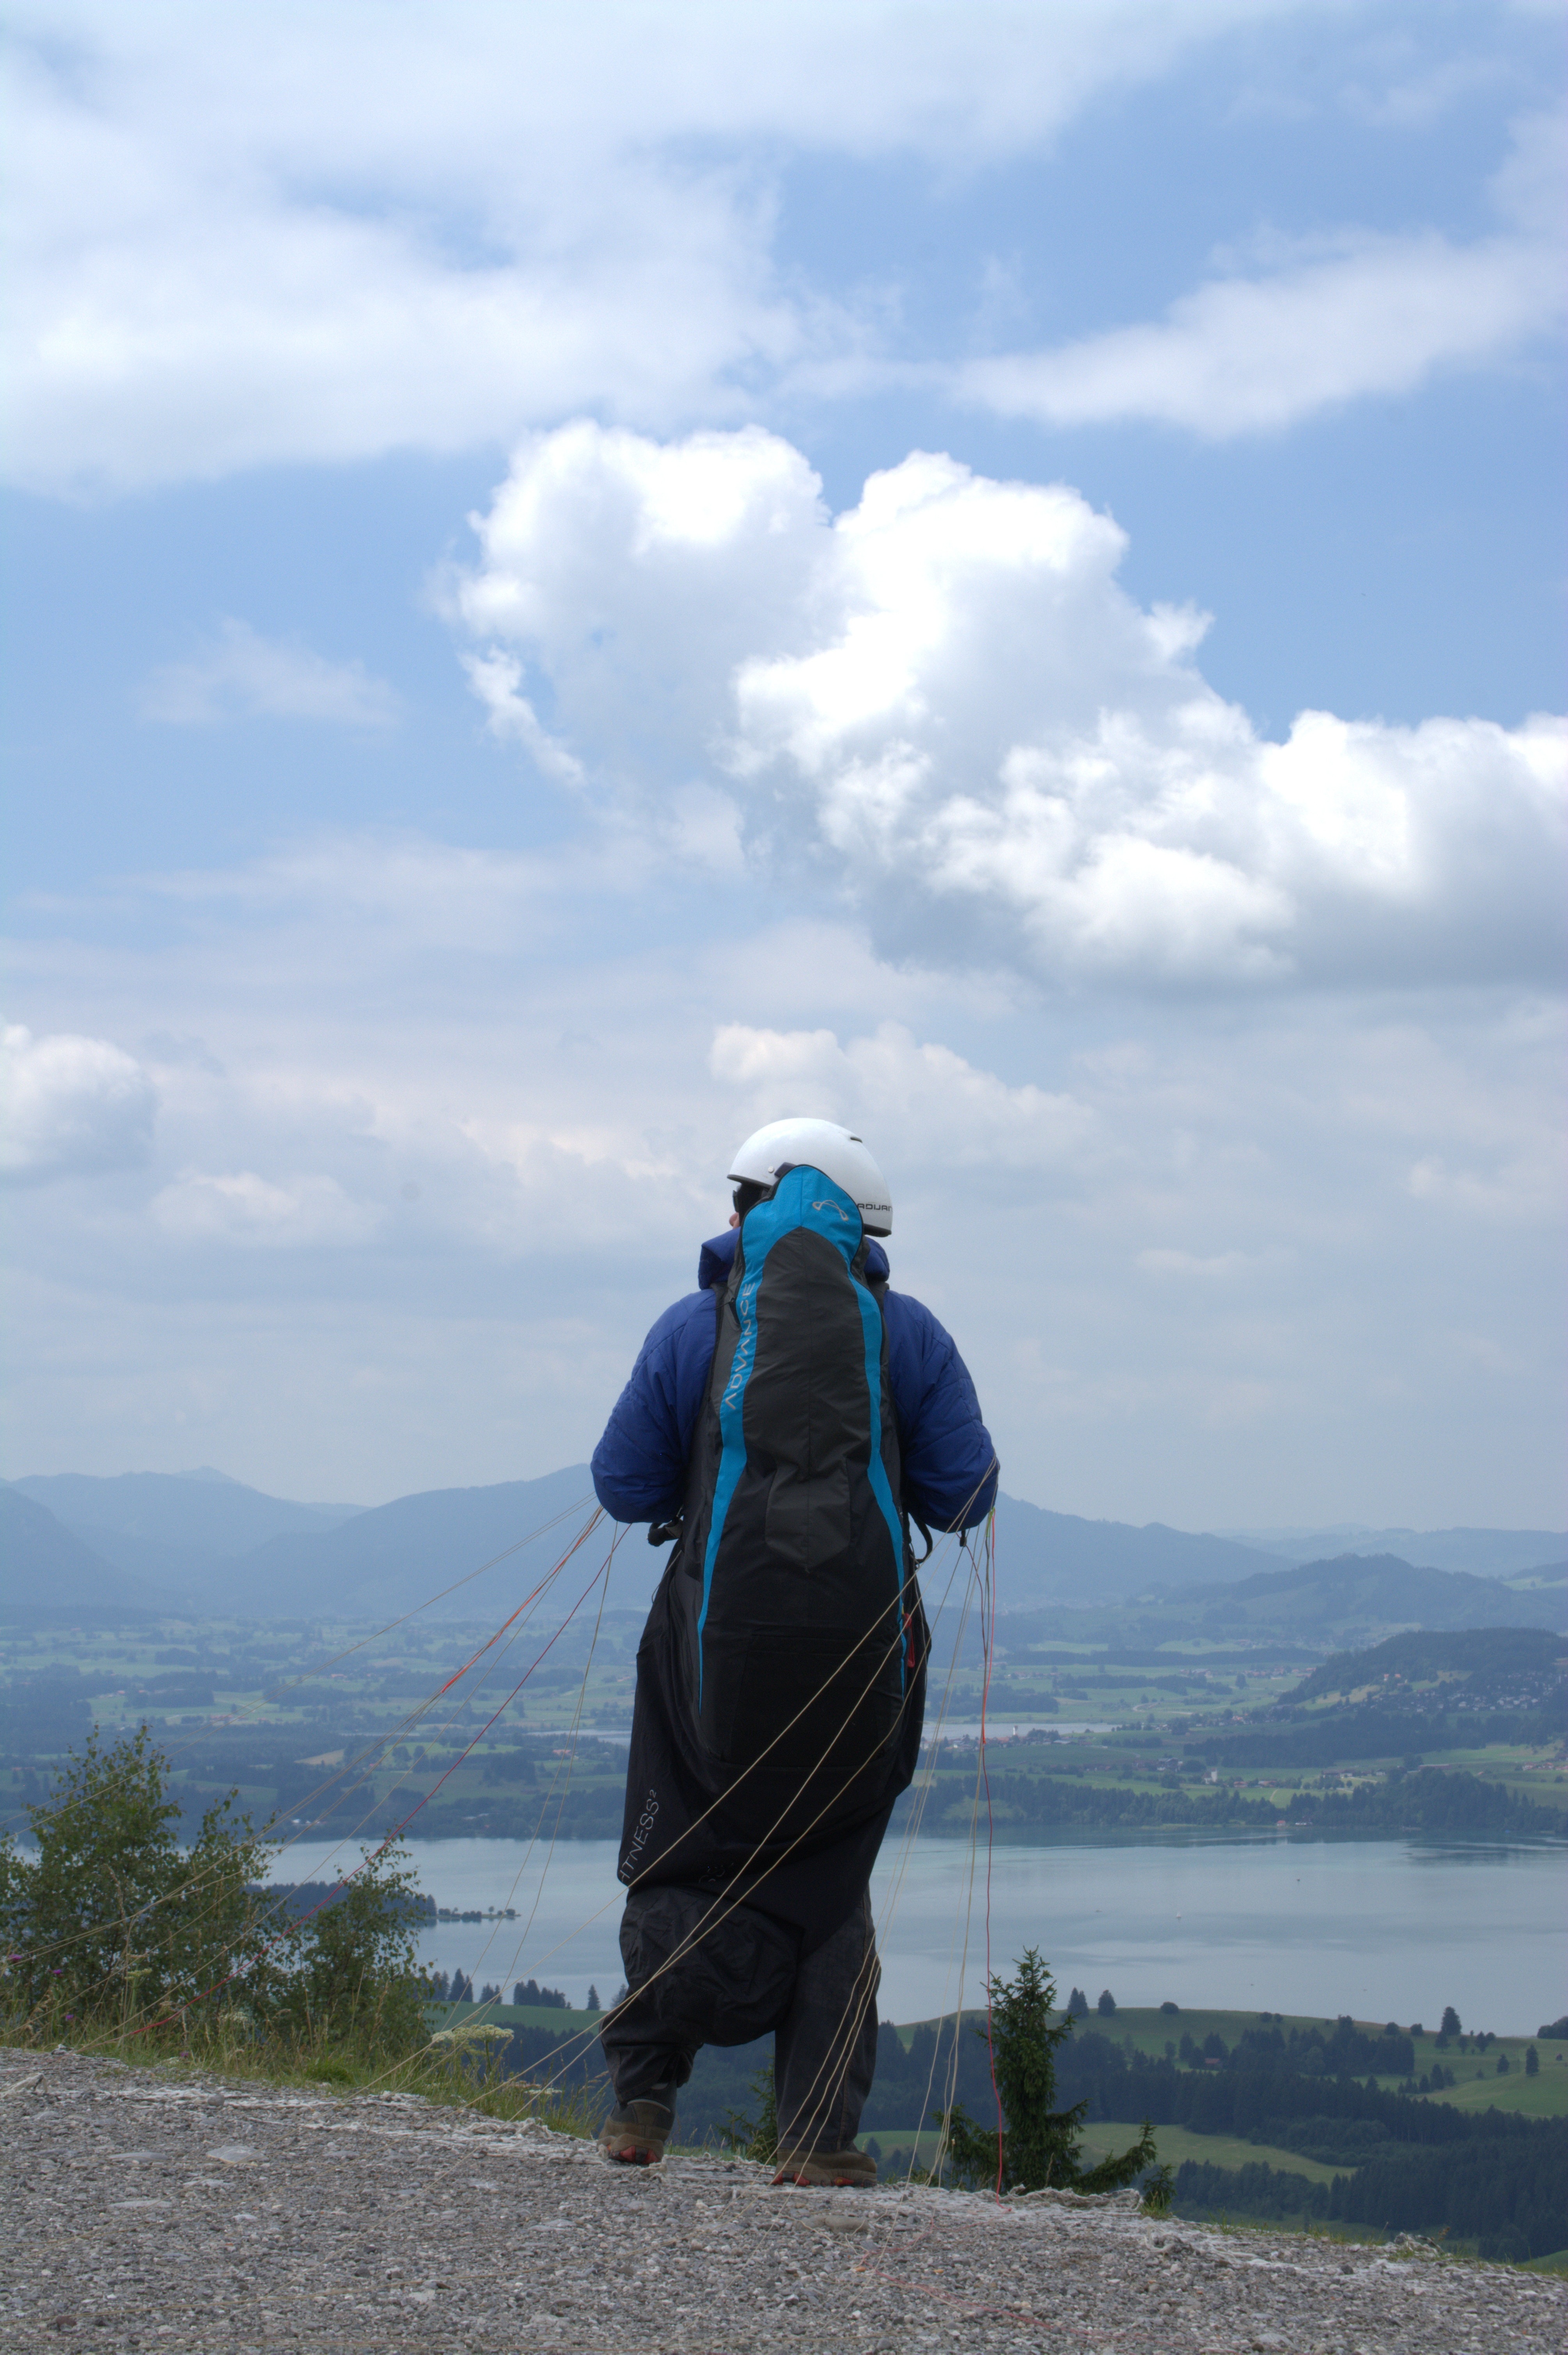
sea, horizon, walking, mountain, cloud, sky, hiking, hill, adventure, mountain range, fly, vacation, travel, high, blue, summit, paraglider, mat, springer, paraglider springer, atmosphere of earth, mountainous landforms